O'Doherty's rebellion

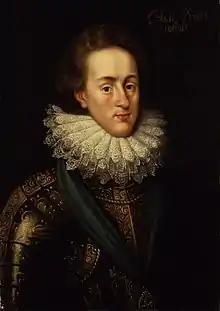
Henry, Prince of Wales, into whose entourage O'Doherty sought to be placed

Despite his difficulties, O'Doherty persisted in his allegiance to the Crown once he returned to County Donegal. In January 1608, Sir Cahir, as he was now, sat on the Irish jury that confirmed the Act of Attainder against the absent Earl of Tyrconnell, stripping him of his lands and title for treason. He also pursued his links at Court, through contacts such as the well-connected Sir Randal MacDonnell. O'Doherty sought to become a courtier by gaining a place in the household of Henry, Prince of Wales.